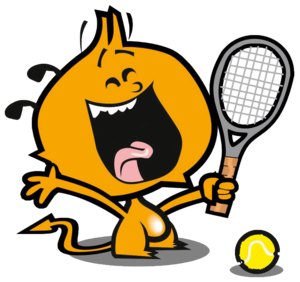
Nelson, personnage de bande dessinée suisse, héros de la série homonyme créée par Christophe Bertschy.